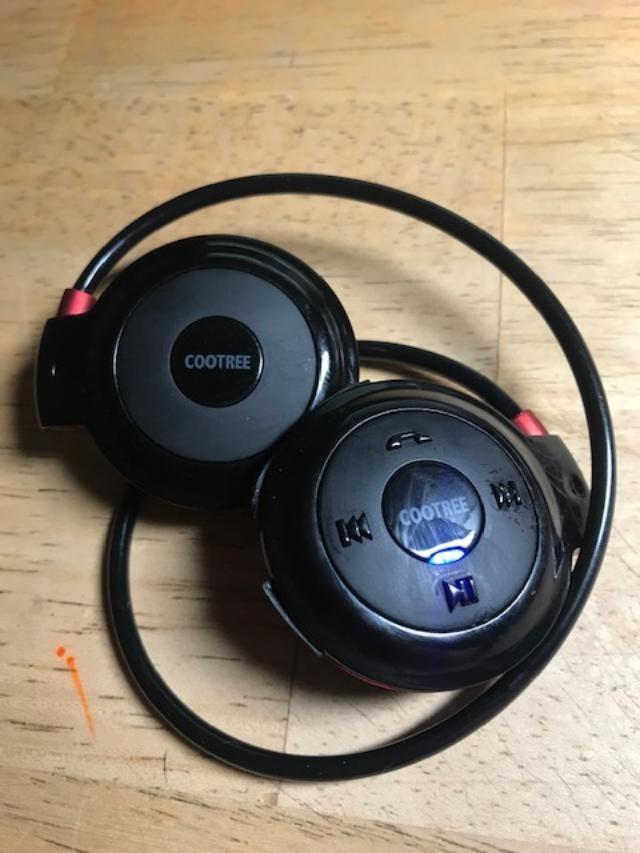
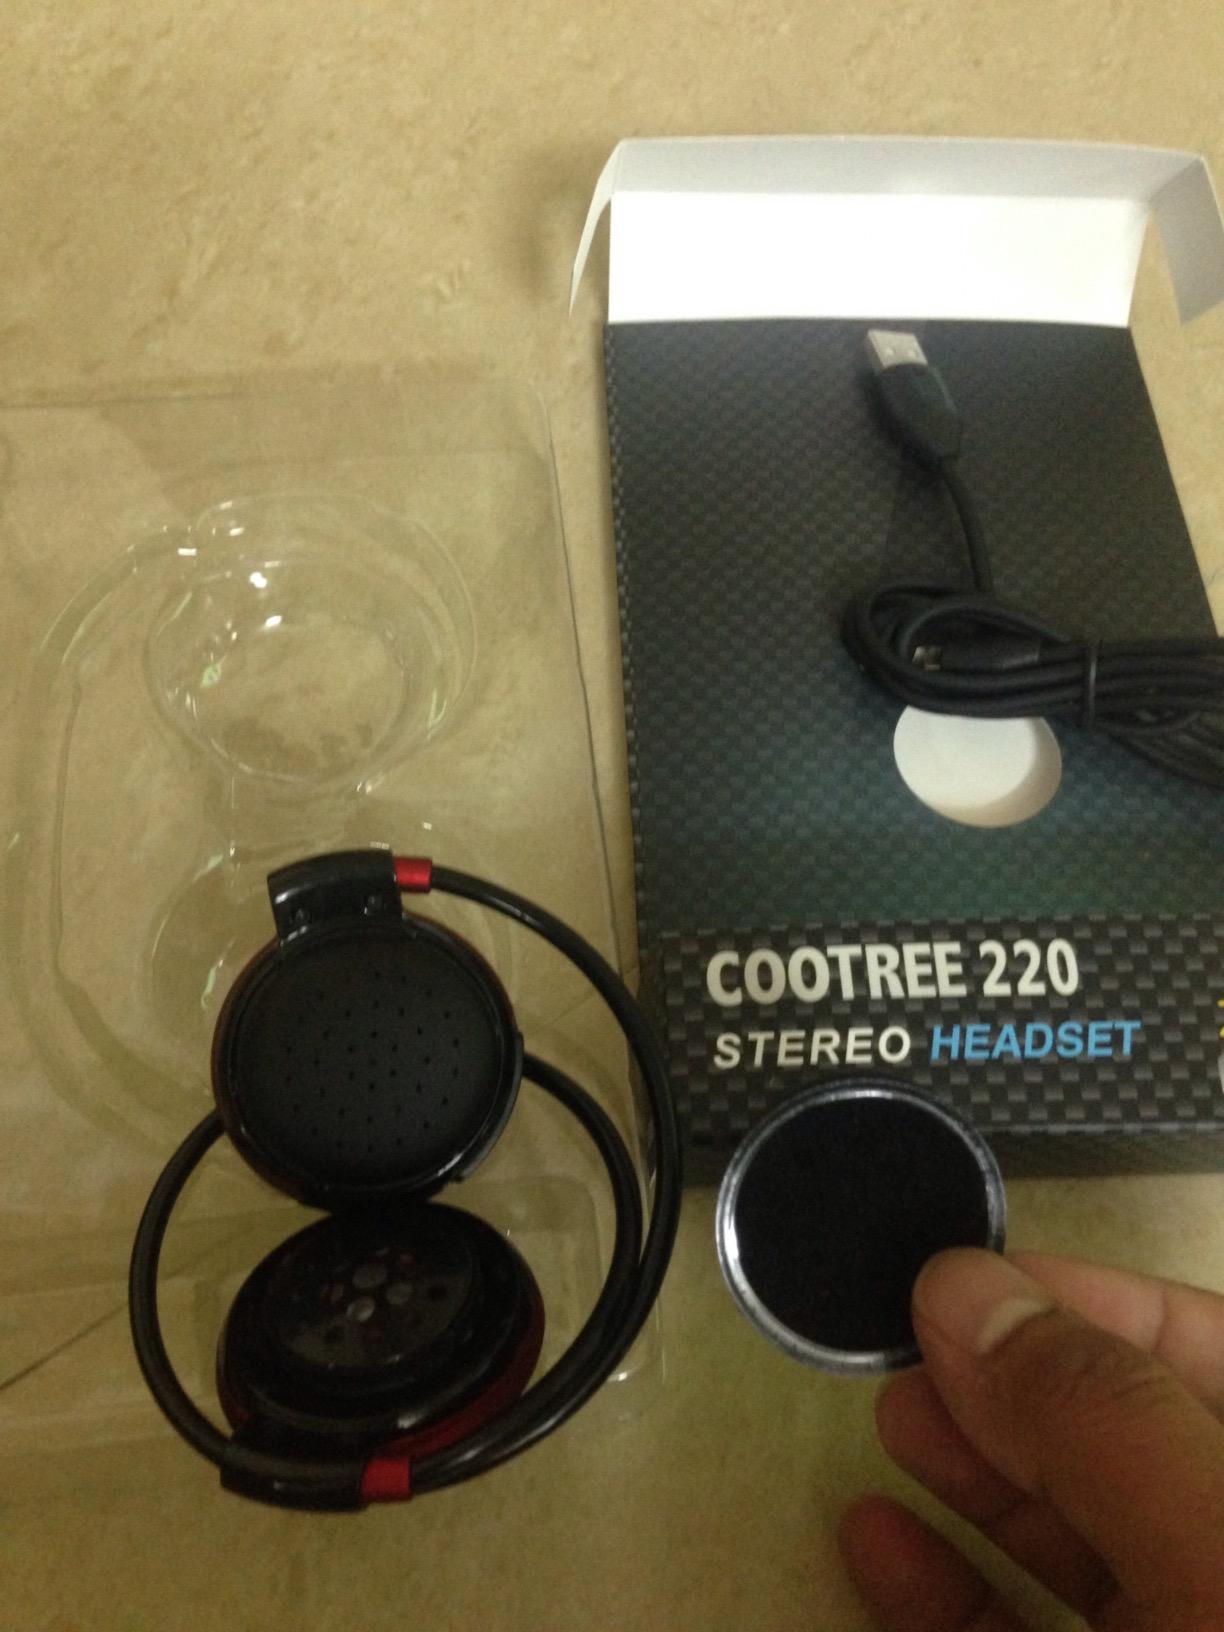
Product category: headphones
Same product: yes